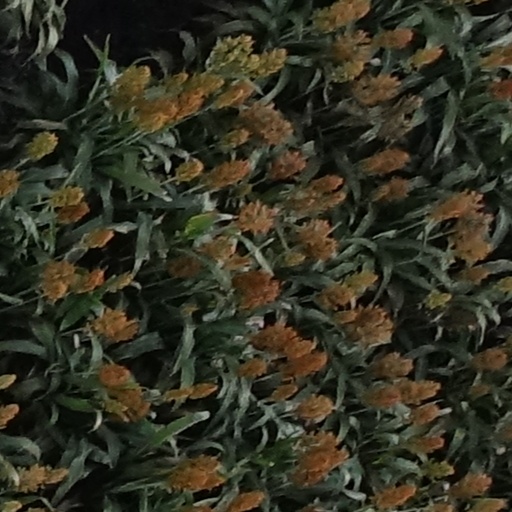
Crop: sorghum